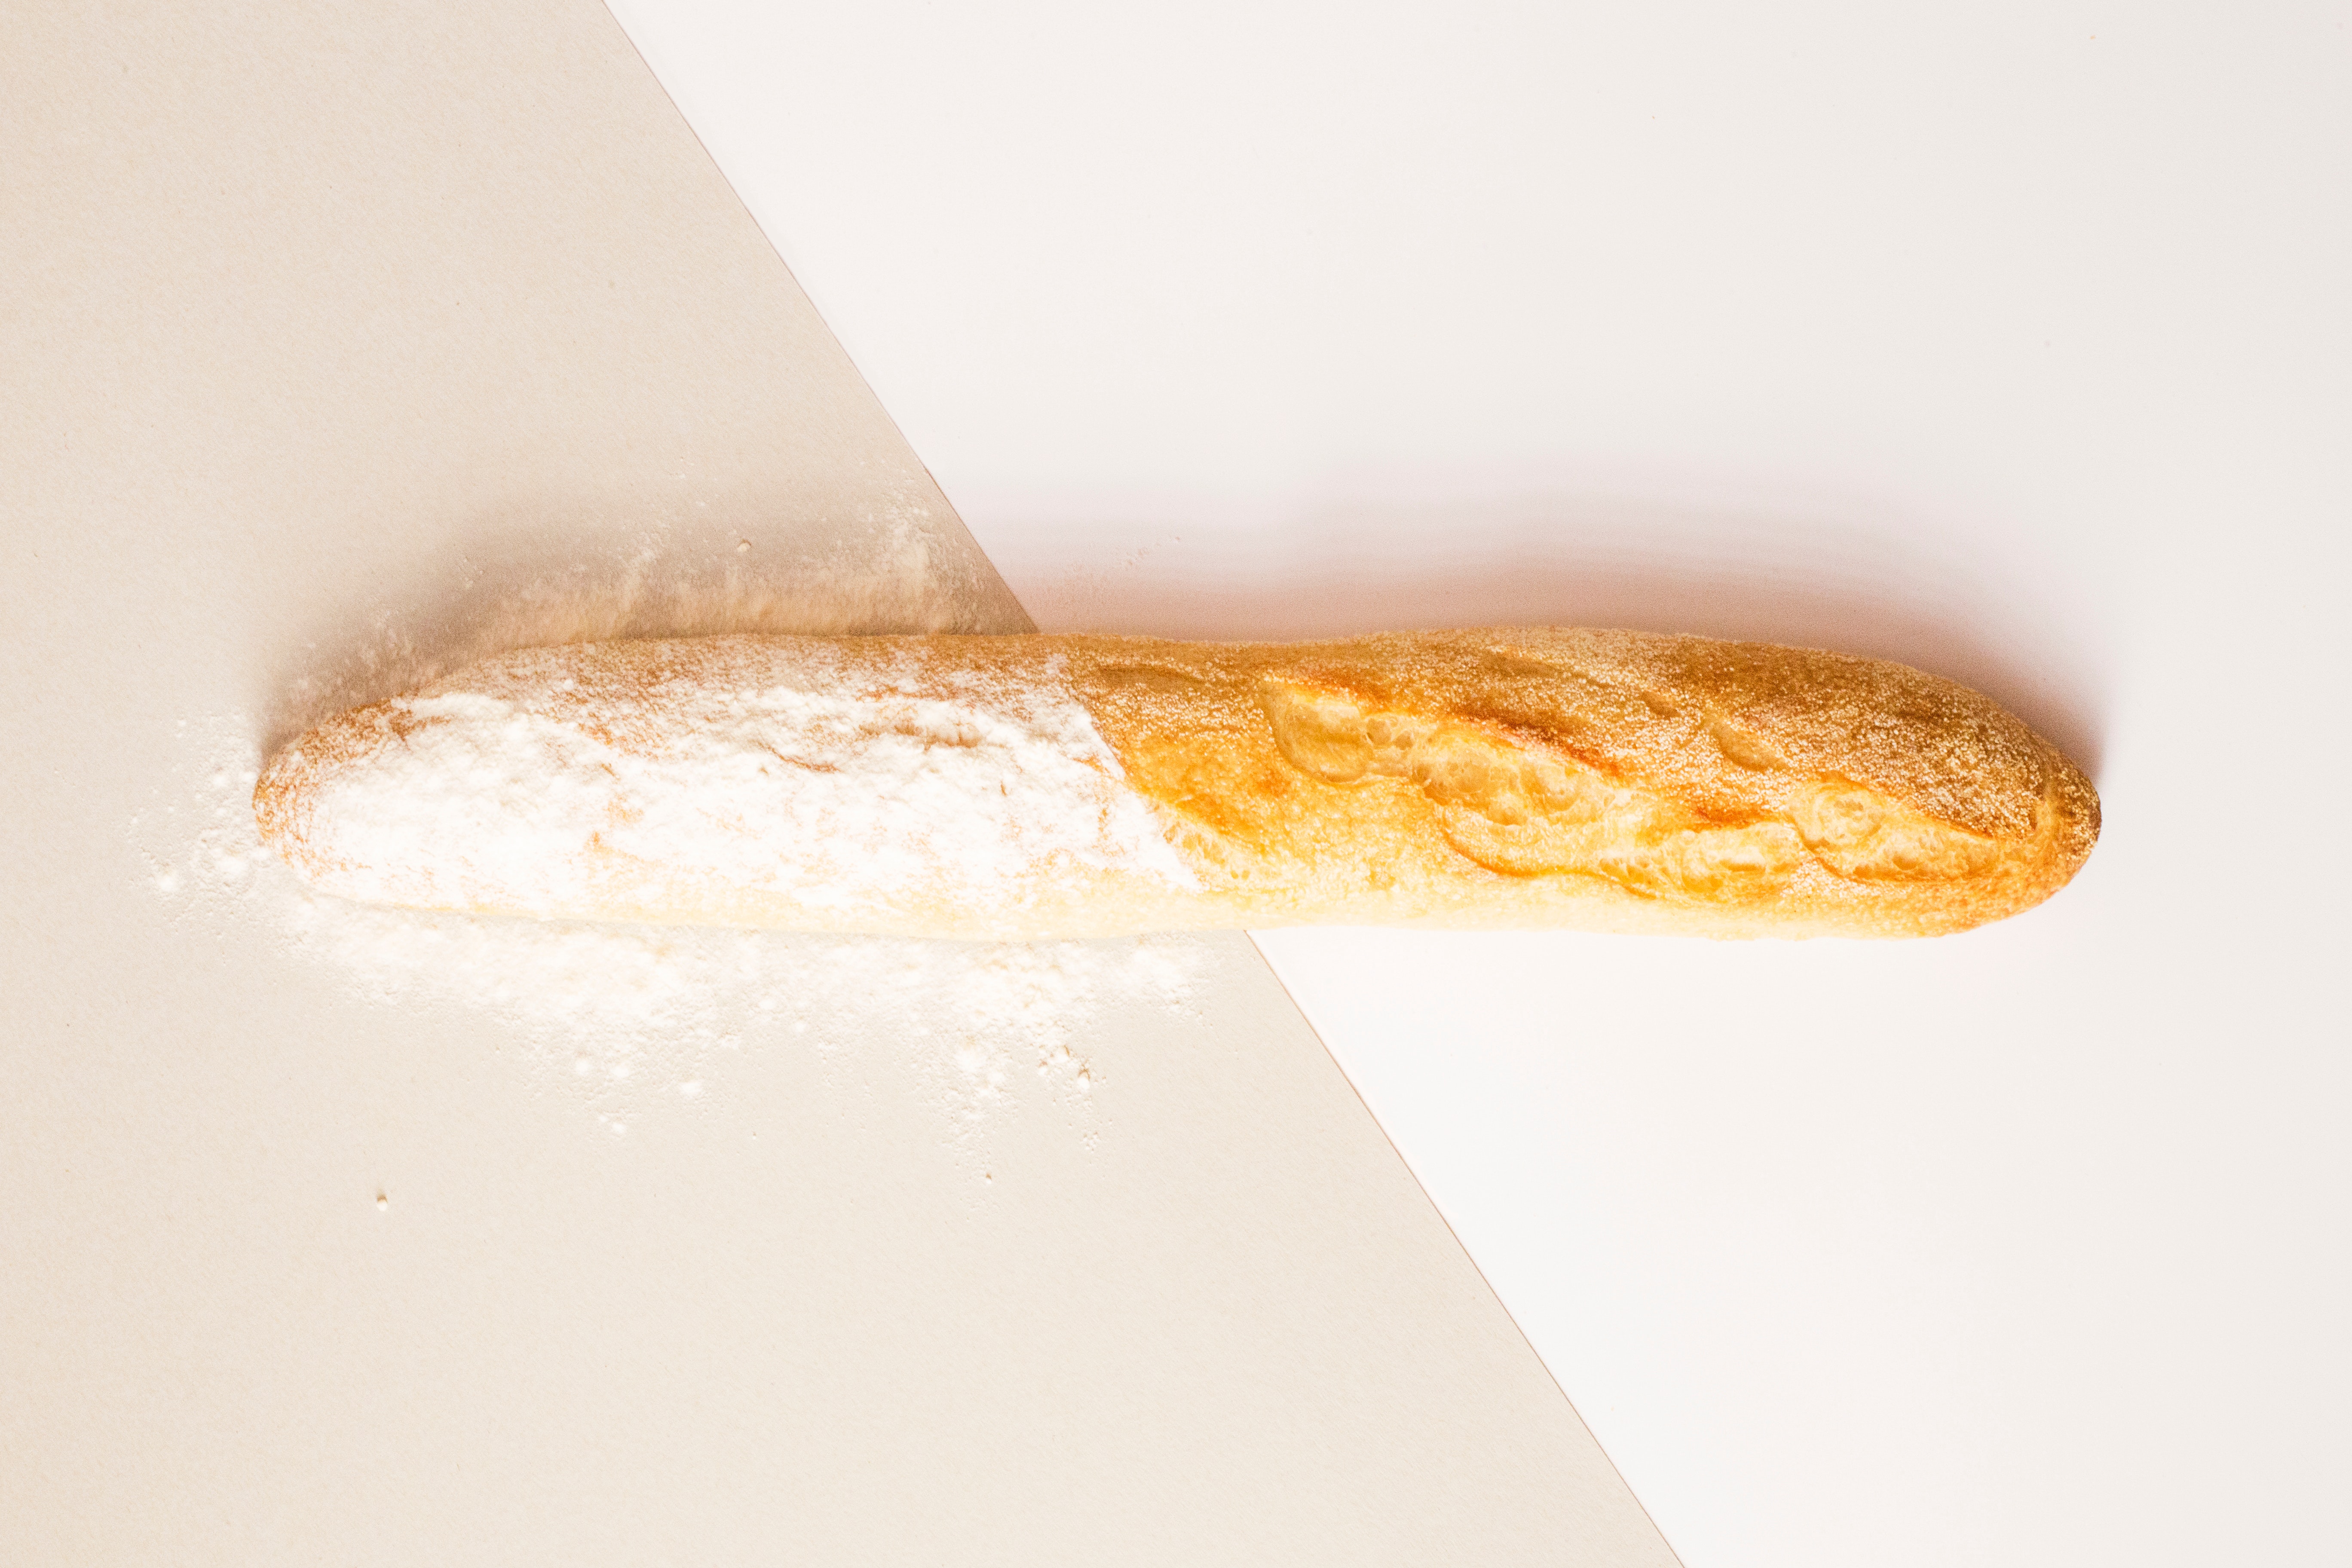
food, bread, cuisine, baguette, dish